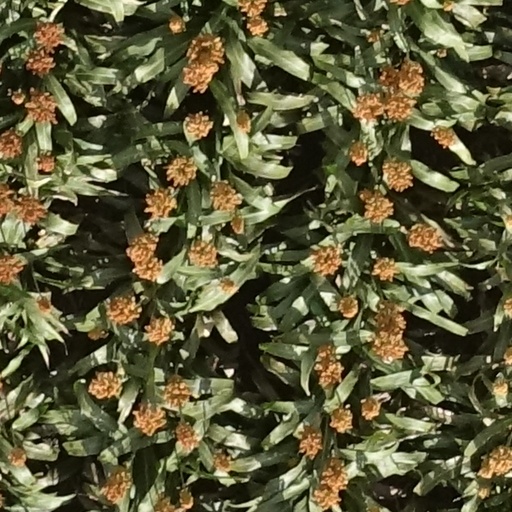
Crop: sorghum